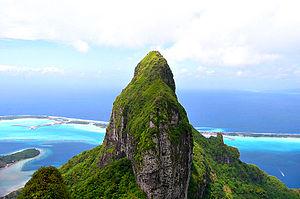
Le mont Otemanu est un sommet de France, point culminant de Bora-Bora en Polynésie française avec 727 mètres d'altitude.
Le paysage en France désigne les paysages, c'est-à-dire « une partie de territoire telle que perçue par les populations, dont le caractère résulte de l'action de facteurs naturels et/ou humains et de leurs interrelations » ; leur état, les menaces et les acteurs.